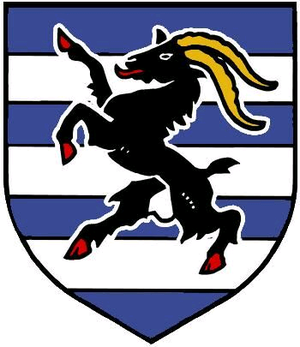
Grindavík est une municipalité et un port de la côte sud de l'Islande. Les habitants vivent surtout de la pêche.